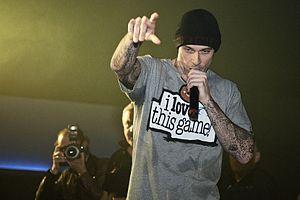
Fabri Fibra, de son vrai nom Fabrizio Tarducci, né le 17 octobre 1976 à Senigallia, en Province d'Ancône, est un rappeur italien. Il est le frère aîné du rappeur Nesly Rice et habite Milan. Il débute dans le rap au milieu des années 1990, sous le nom de Fabbri Fil, en faisant partie durant quelques années de différents groupes musicaux hip-hop comme les Uomini di mare, les Qustodi del tempo, le collectif Teste Mobili et les Piante Grasse.